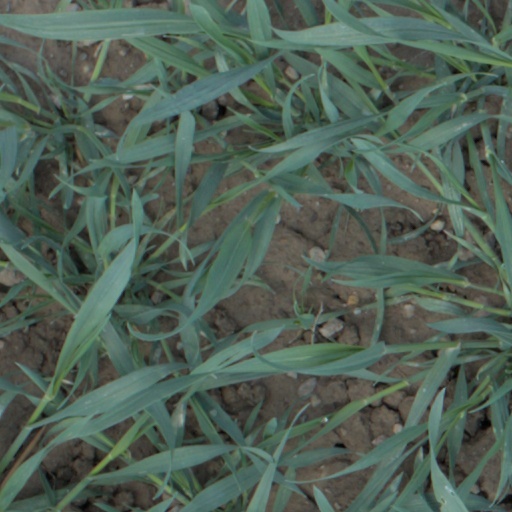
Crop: wheat